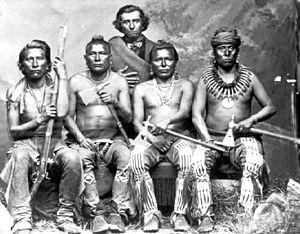
Les éclaireurs pawnees sont des amérindiens de la tribu des Pawnees qui faisaient partie de l'Armée des États-Unis en tant qu'éclaireurs au cours de la seconde moitié du XIXᵉ siècle. Comme les autres groupes d'éclaireurs indiens, les guerriers pawnees furent recrutés en nombre pour lutter contre les tribus hostiles dans les Grandes Plaines américaines. Comme les Pawnees étaient des ennemis de longue date des Sioux et des Cheyennes, au lieu de combattre contre le gouvernement américain, ils le servirent entre 1864 et 1877, et gagnèrent ainsi une réputation d'unité bien entraînée, particulièrement dans le pistage et la reconnaissance.